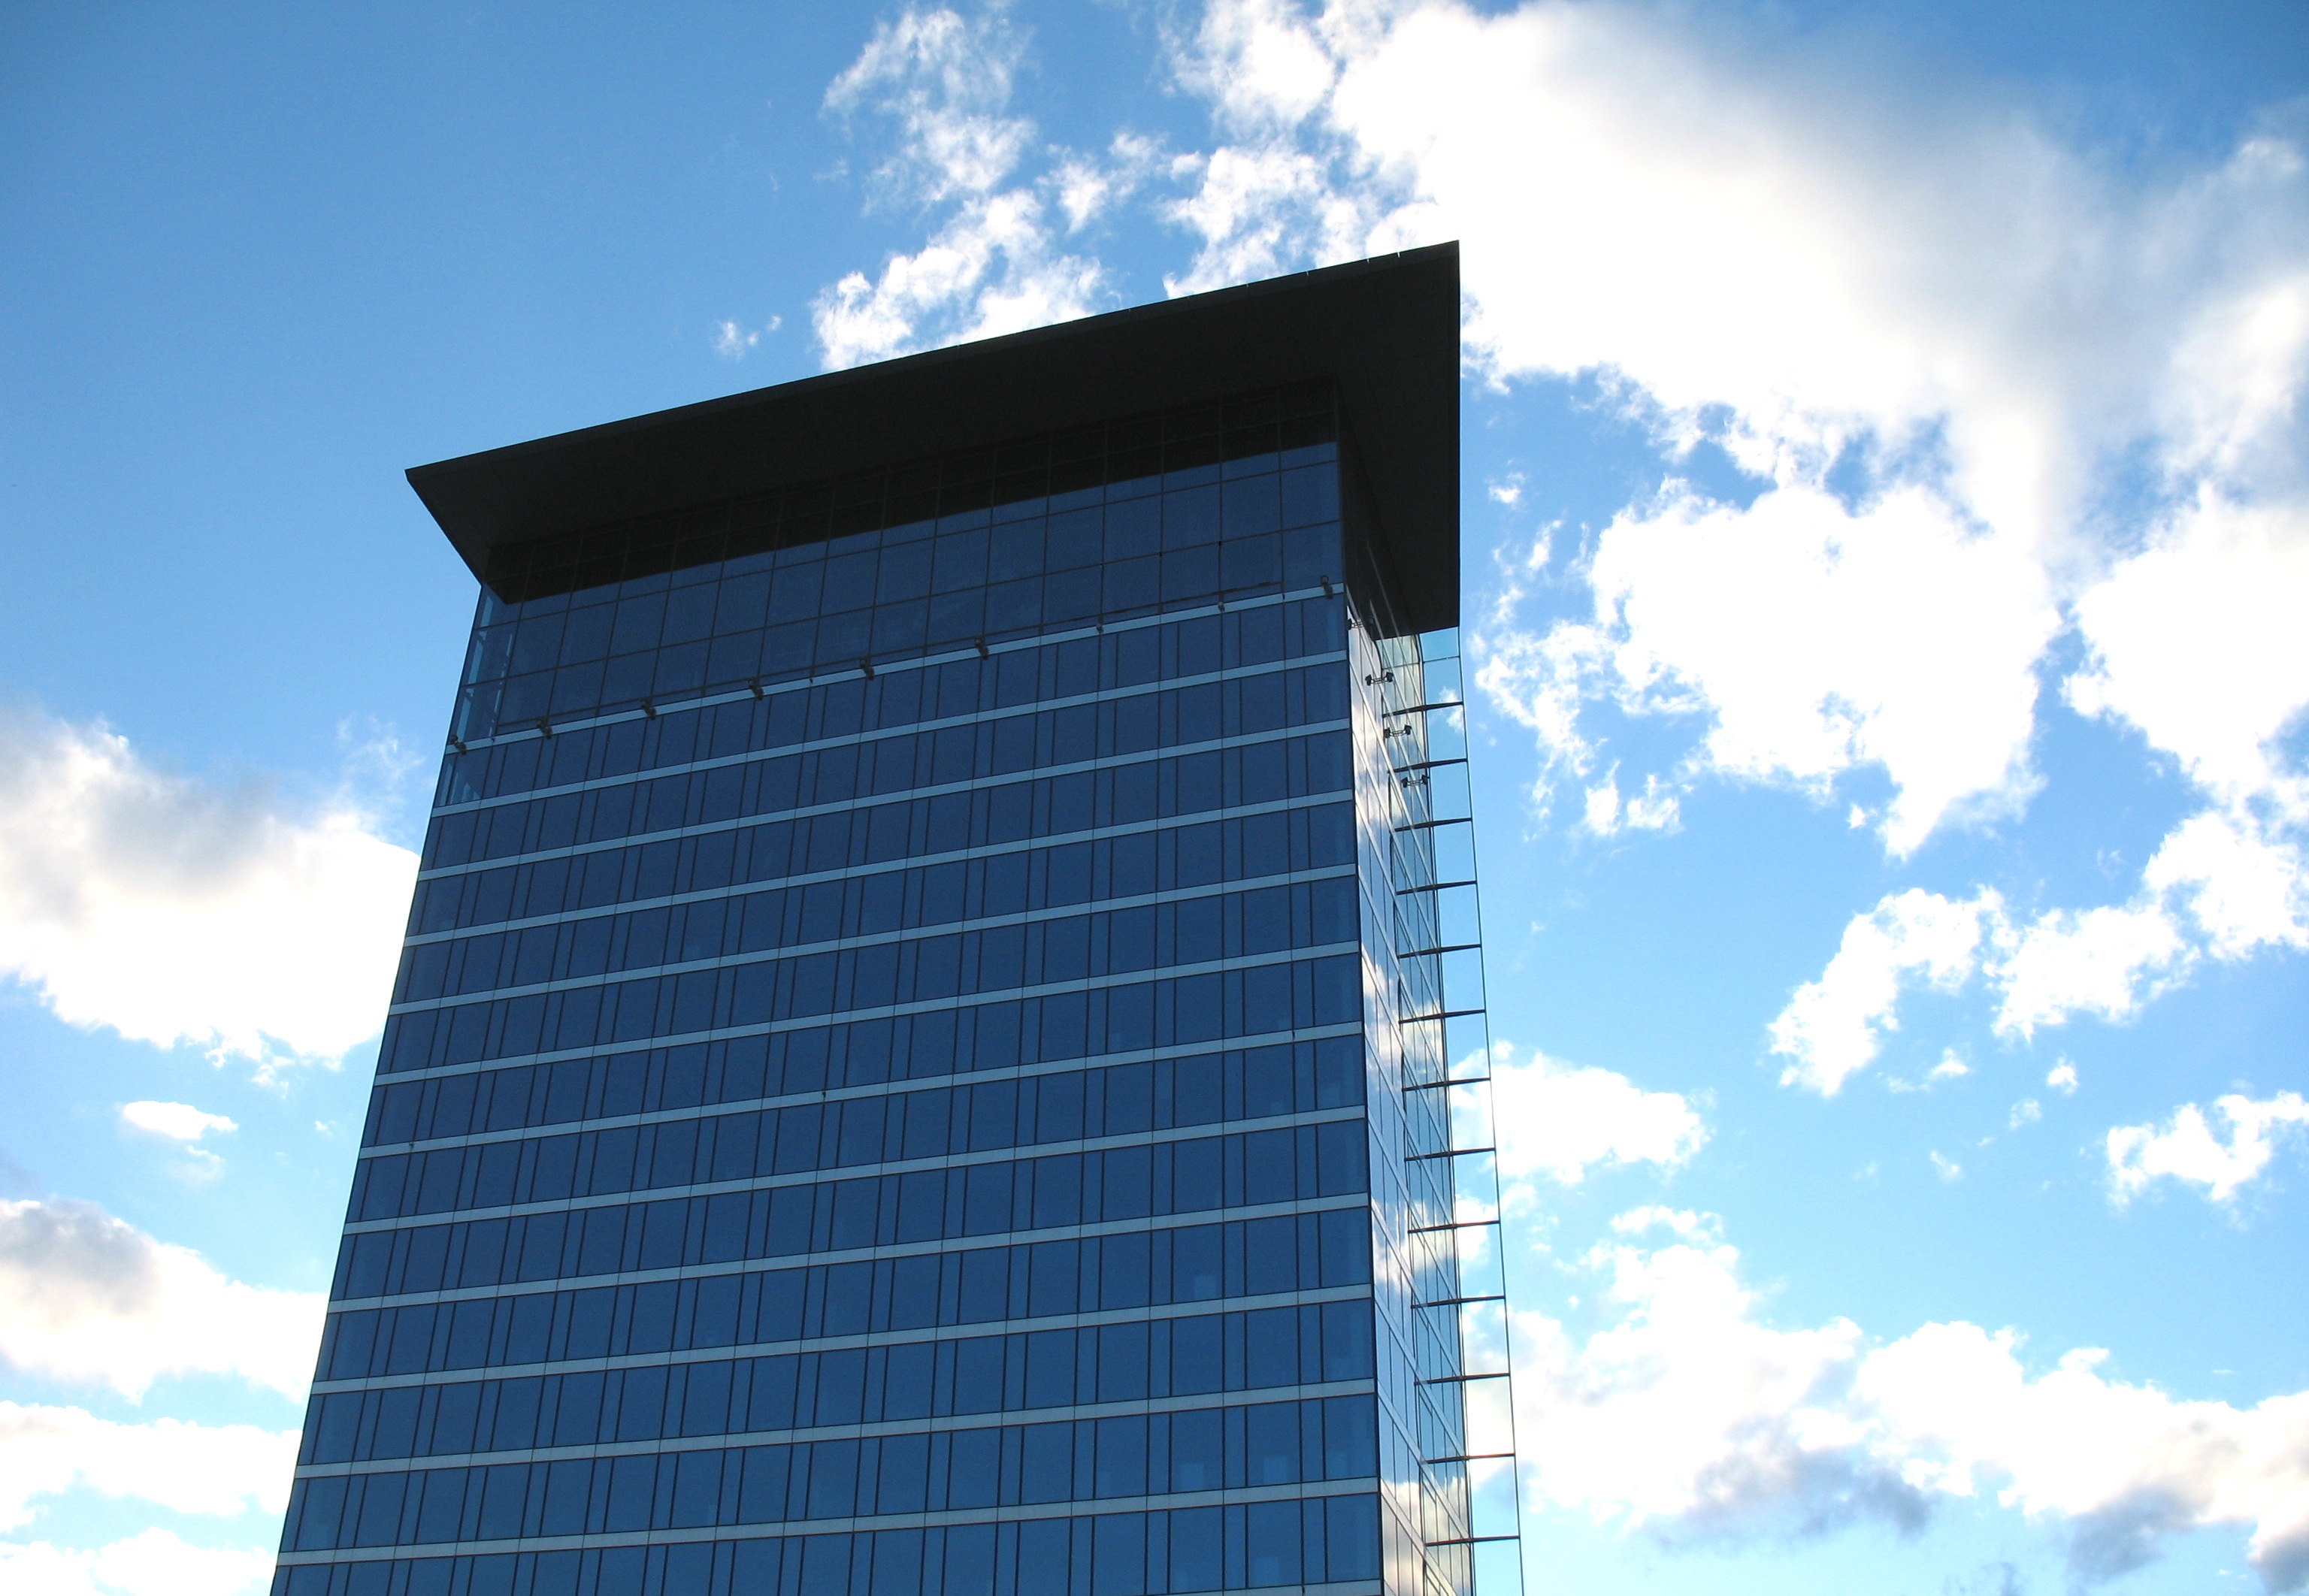
architecture, sky, glass, building, skyscraper, urban, tower, facade, blue, business, modern, tower block, clouds, commercial building, headquarters, munich, mpire